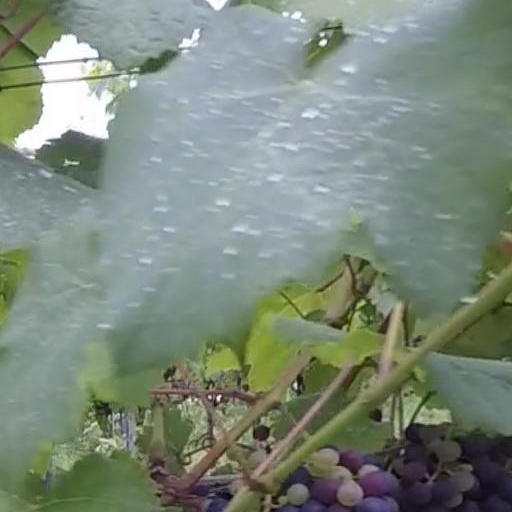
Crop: grape